Ralph Tomlinson

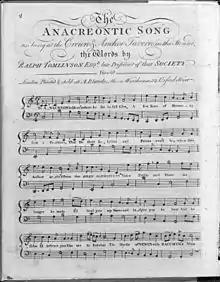
The original score of "The Anacreontic Song", which Tomlinson wrote the lyrics to.

Tomlinson was the author of "A Slang Pastoral", a parody of John Byrom's poem that begins "My Time, O ye Muses, was happily spent," that was originally published in "The Spectator".